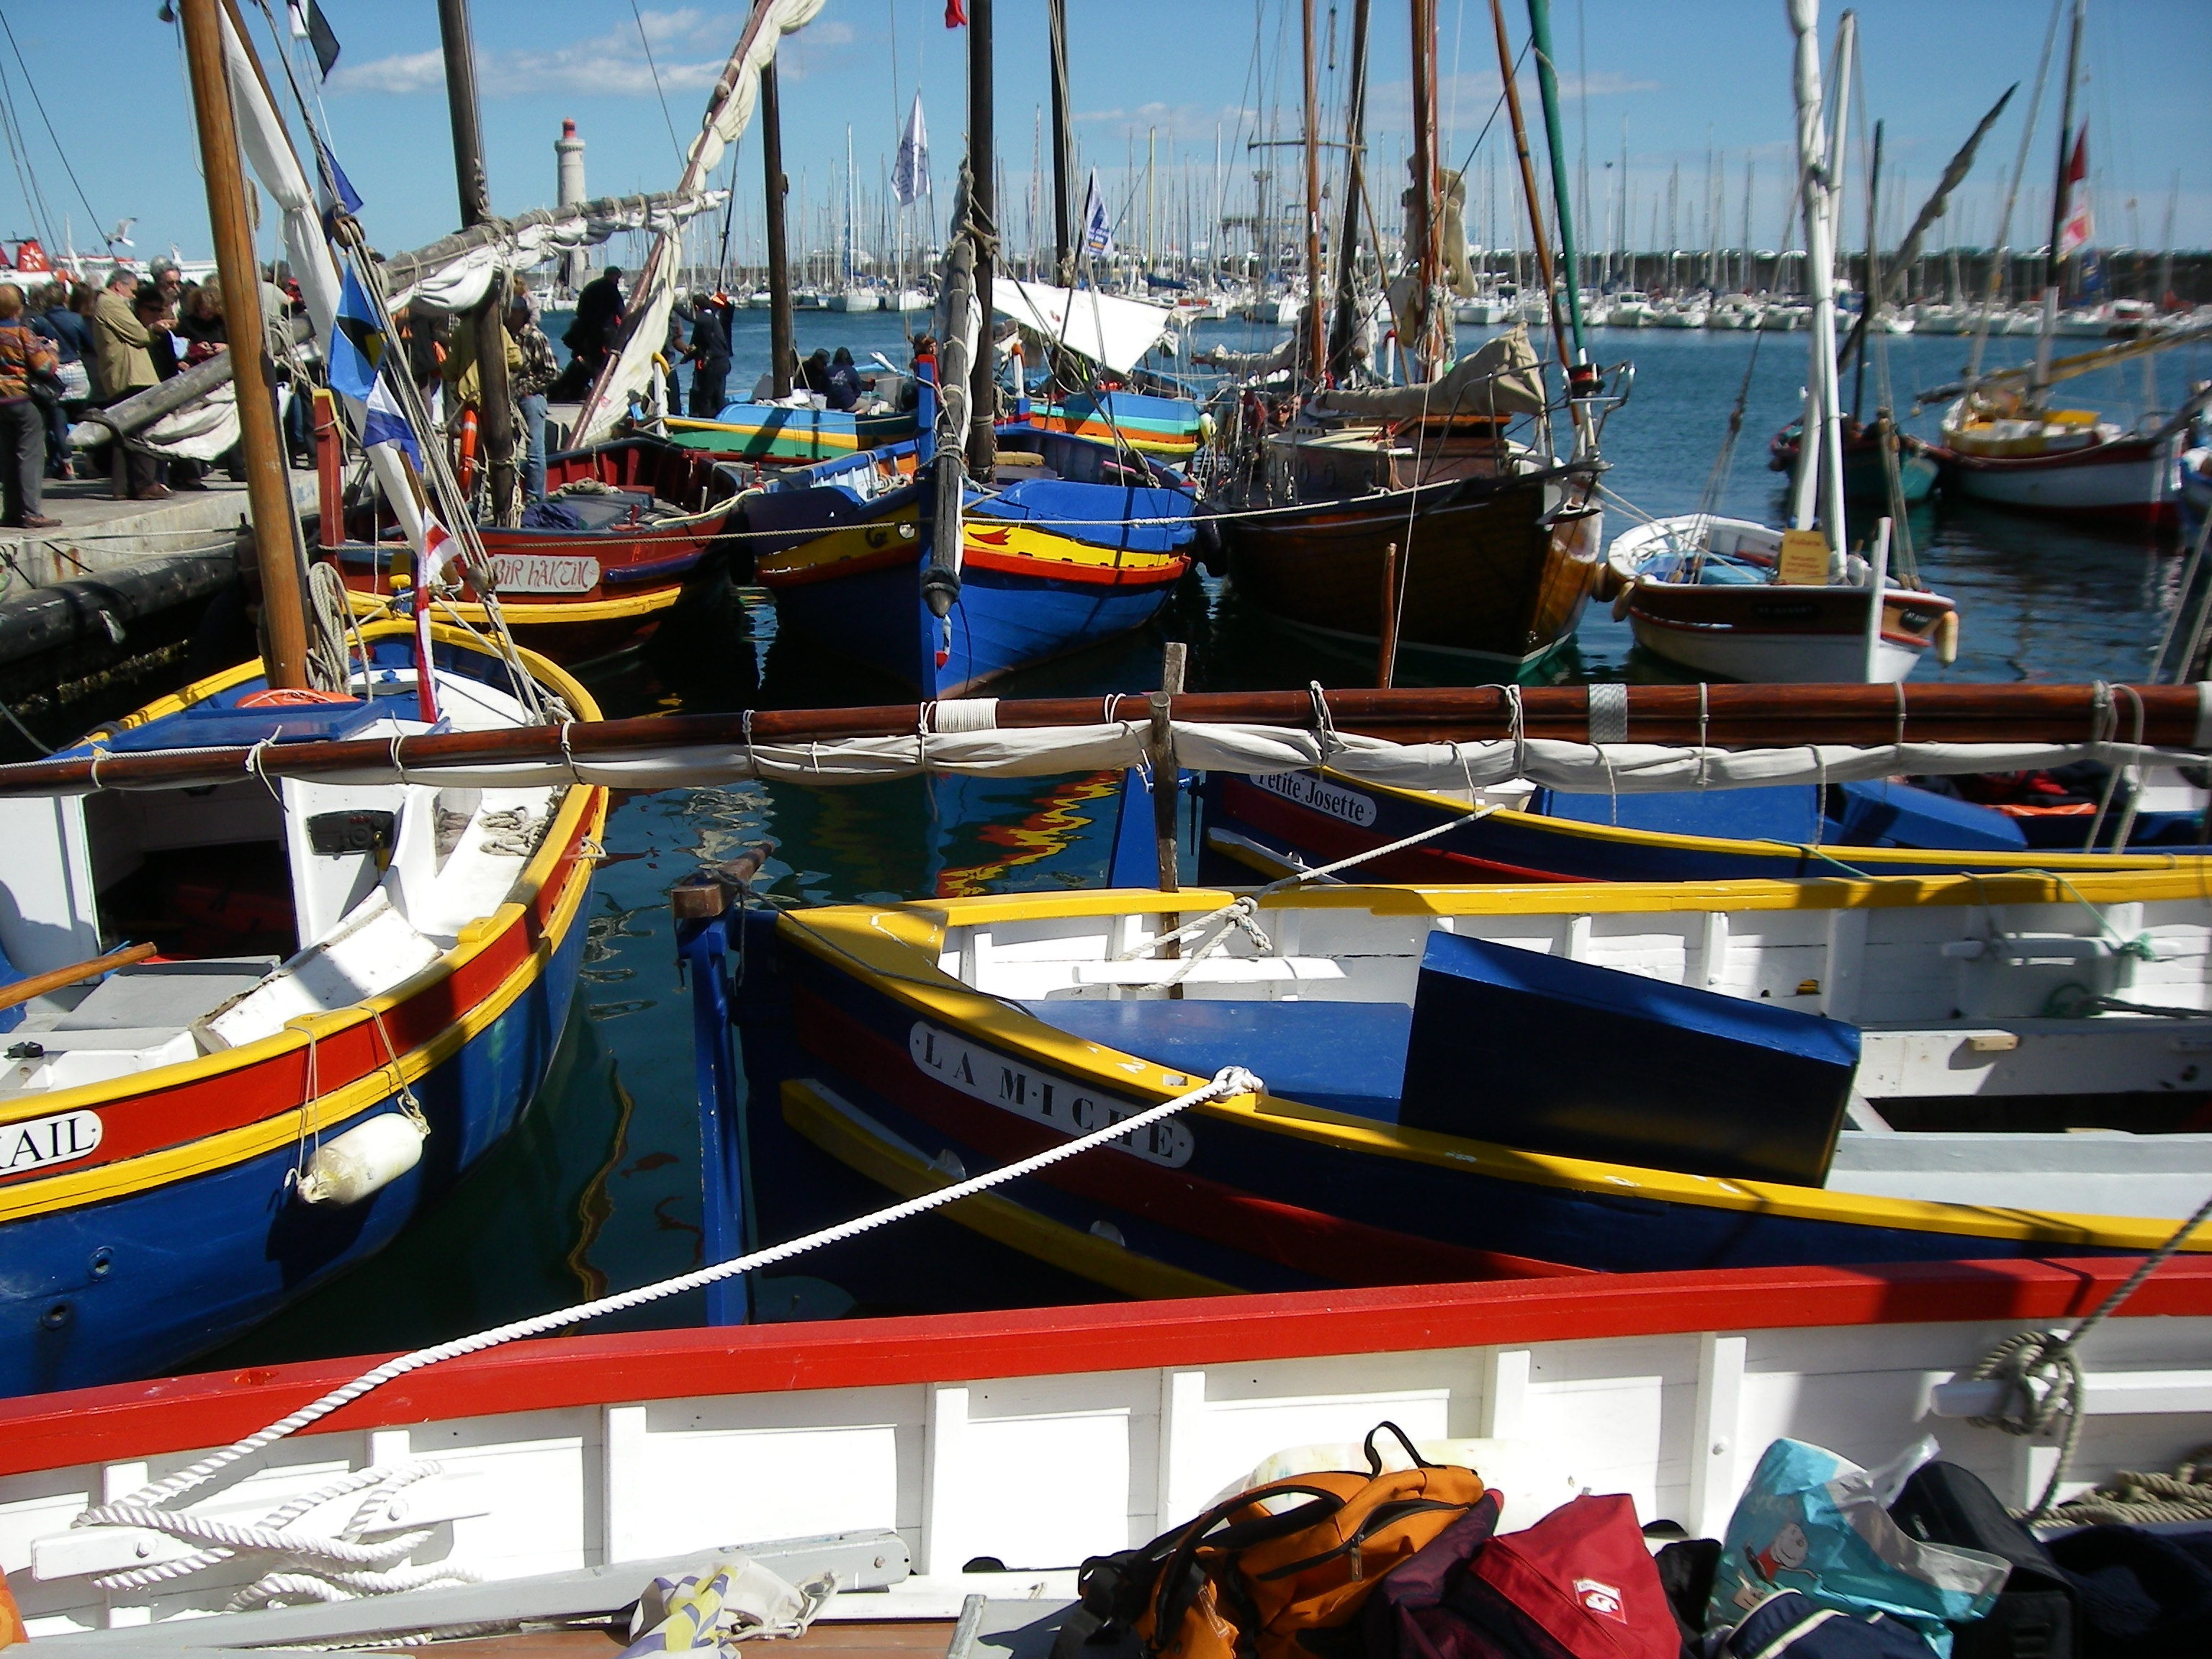
dock, boat, vehicle, mast, yacht, harbor, marina, port, sailboat, boats, wharf, watercraft, old rigs, fishing vessel